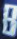
Number: 8